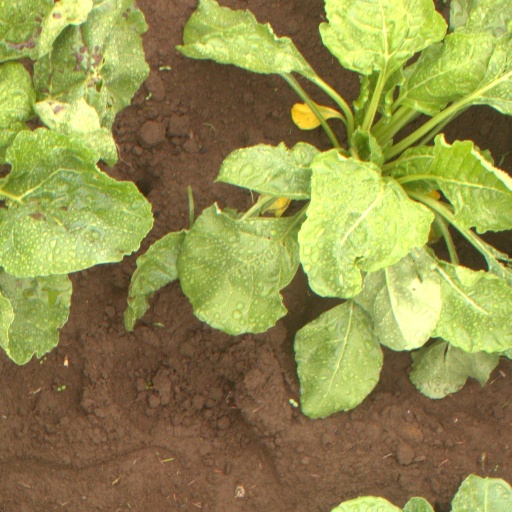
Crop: sugar beet